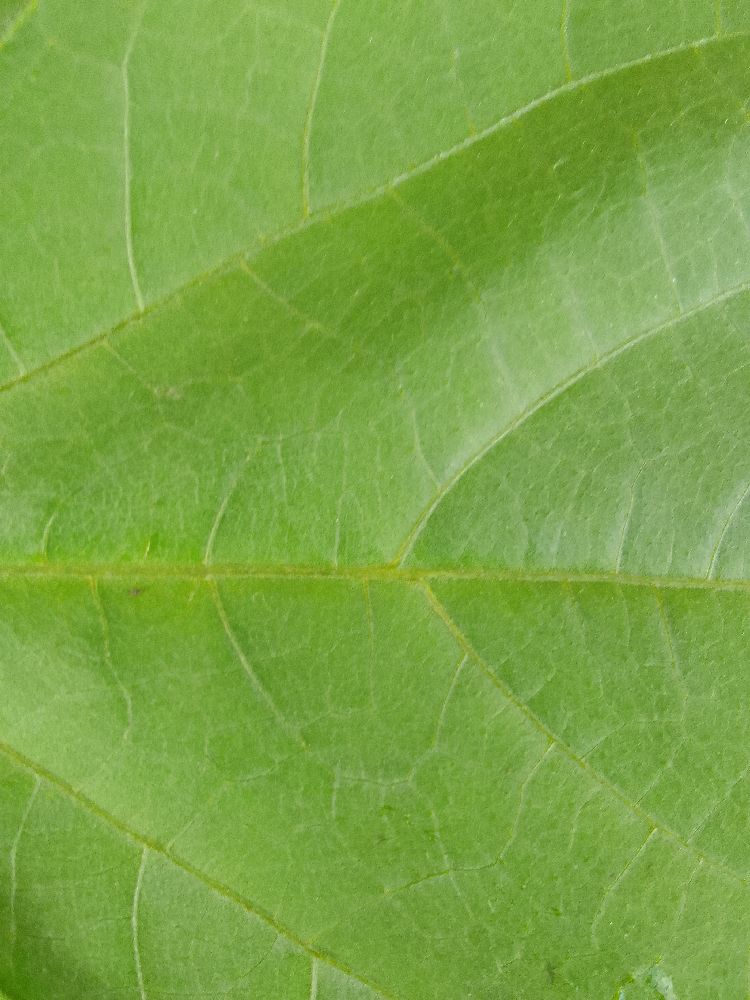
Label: healthy